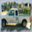
Label: pickup_truck